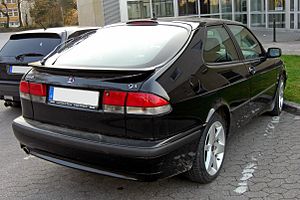
Saab 9-3 / Første generation (1998−2003)
Saab 9-3 er en personbilsmodel fra Saab Automobile introduceret i 1998. På grund af Saabs konkurs indstilledes produktionen i december 2011. Fra efteråret 2013 genoptages produktionen.